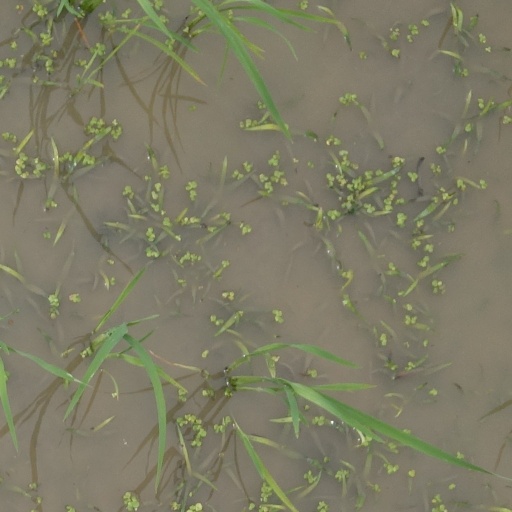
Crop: rice